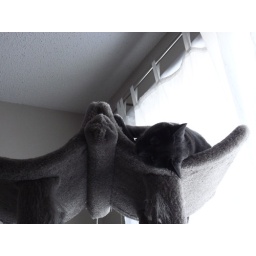
Loki rolling around on the cat tree